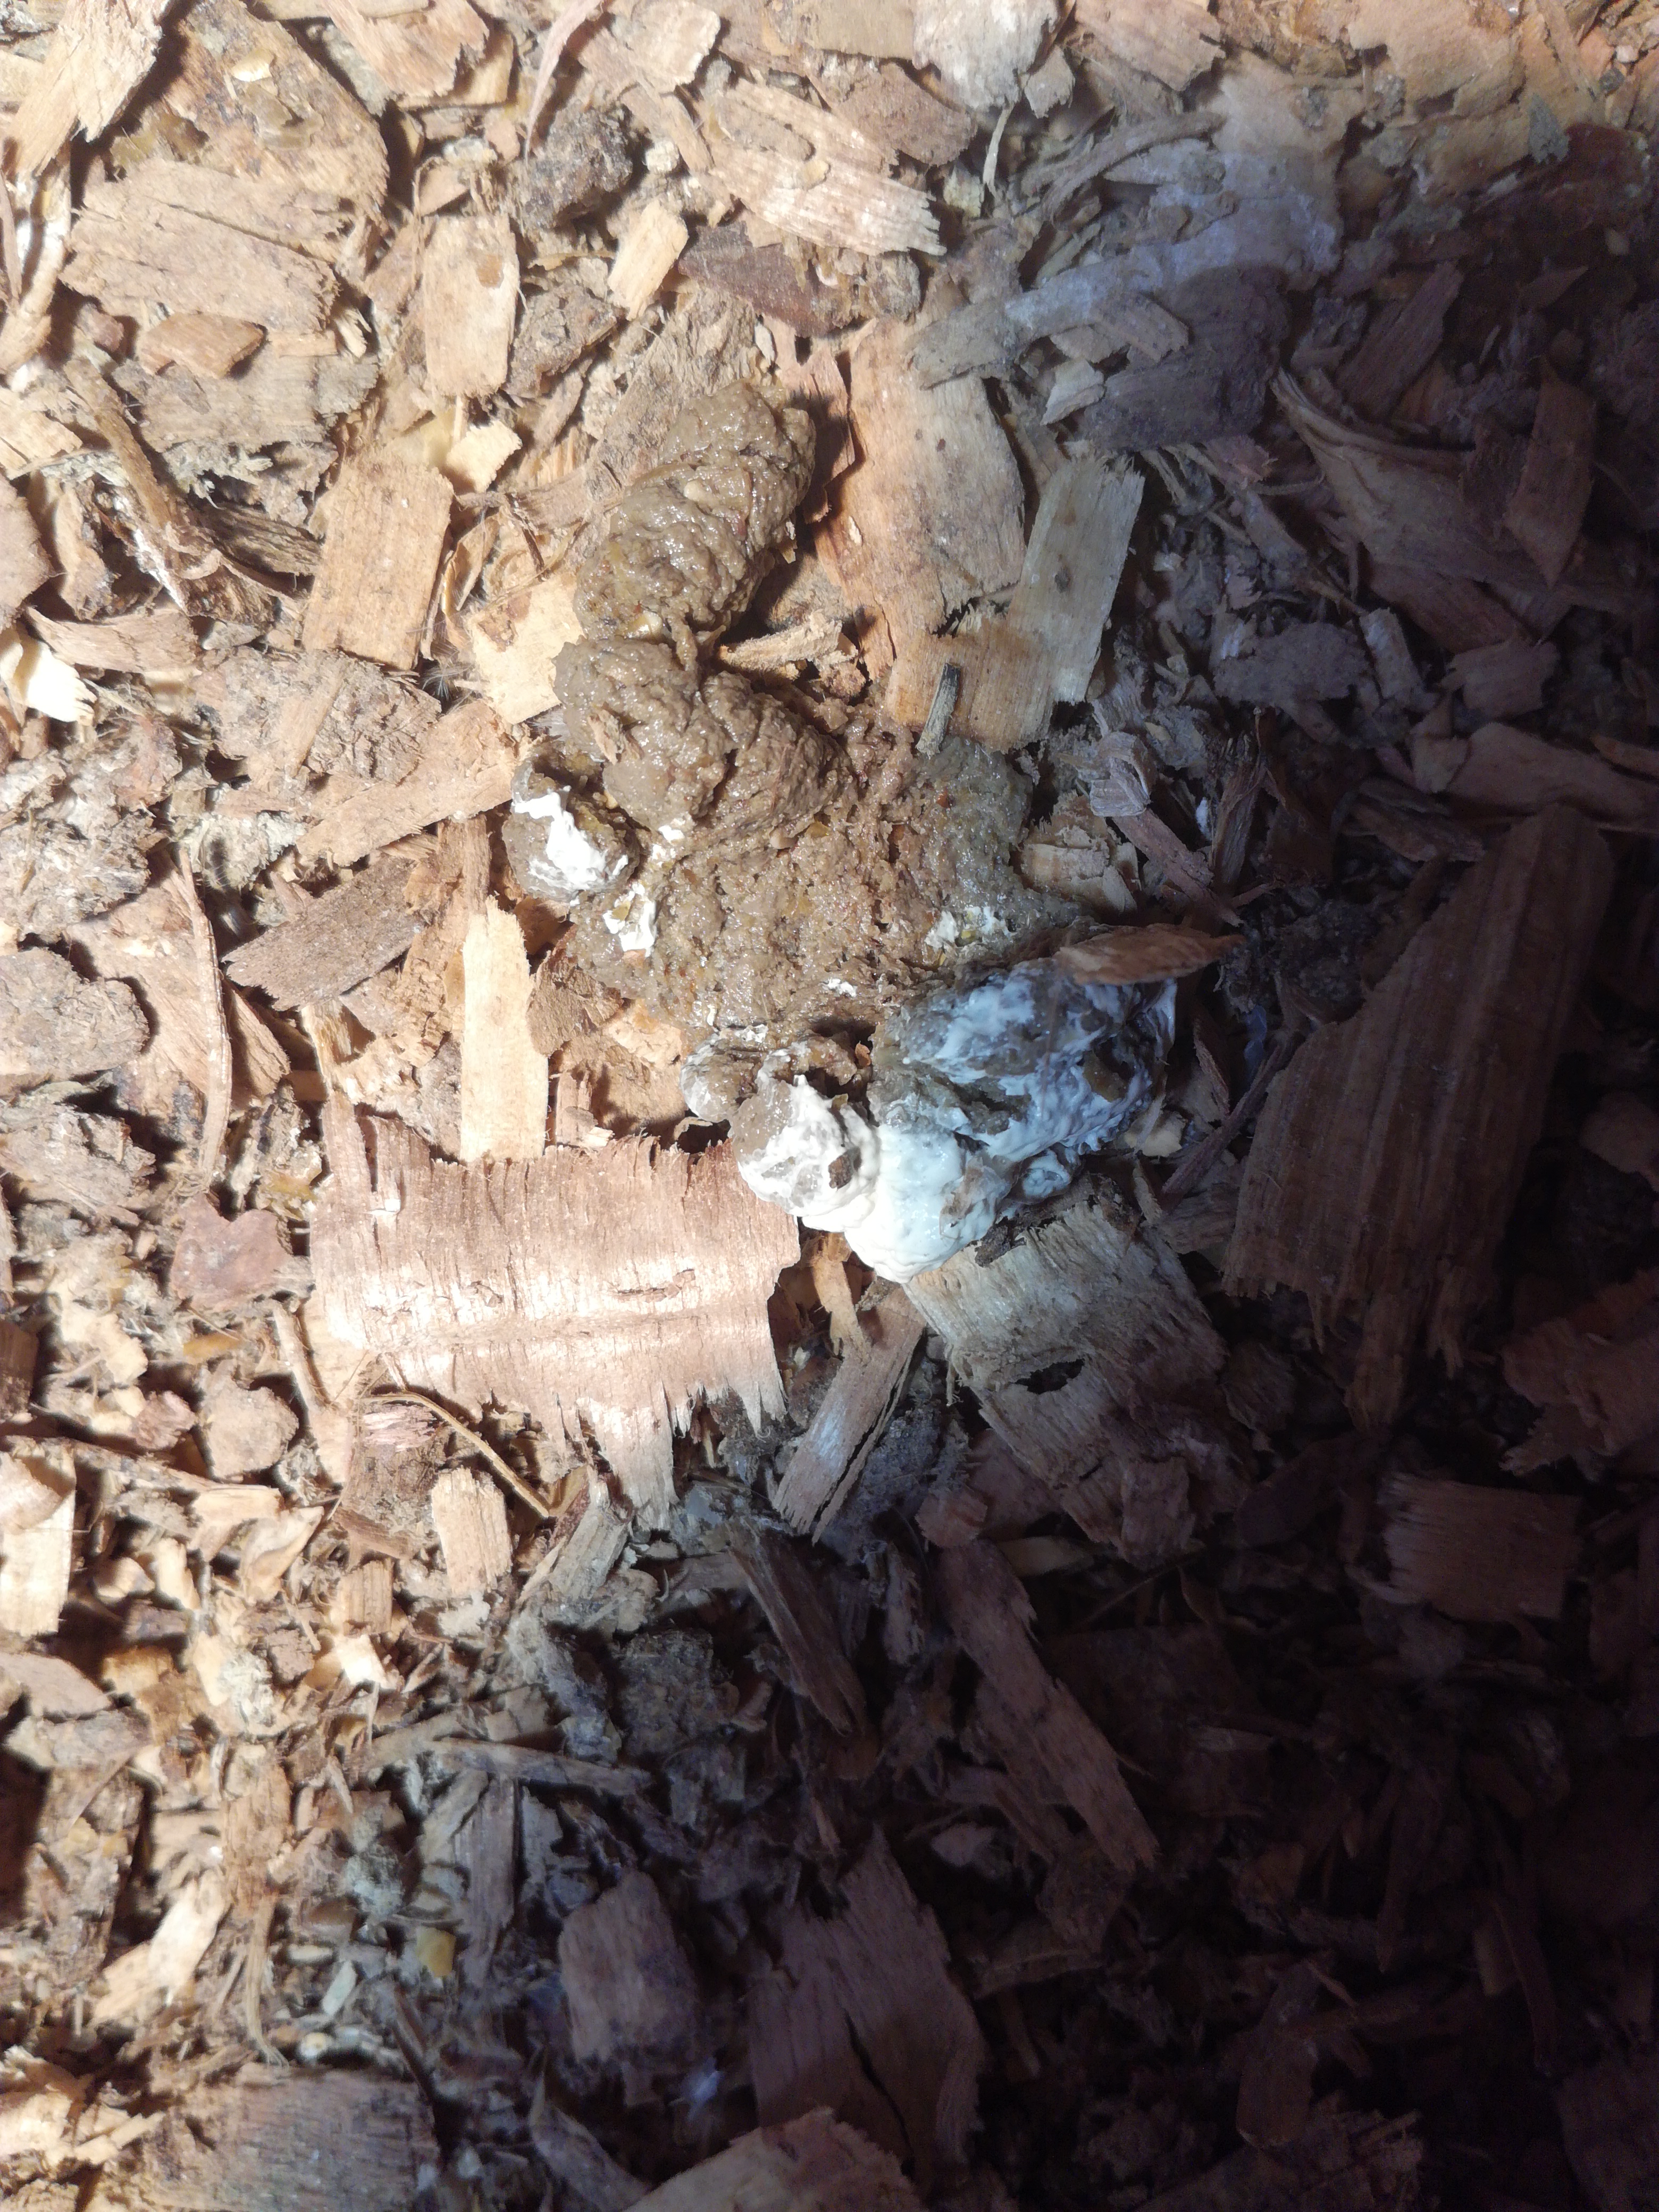
PCR-confirmed diagnosis: Healthy